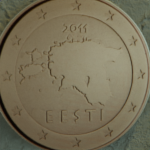
Coin value: 1cent
Country: et
Edition: standard